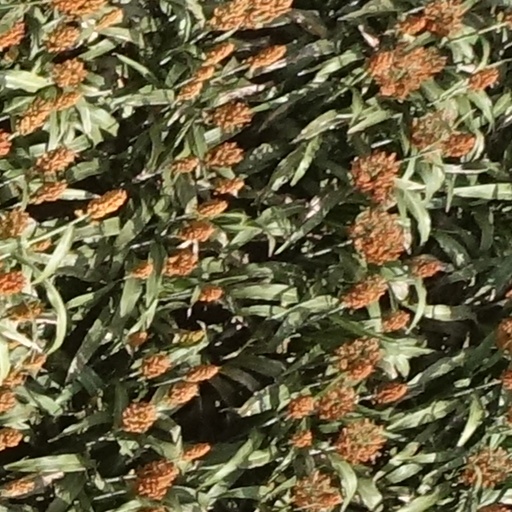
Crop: sorghum